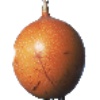
Label: granadilla